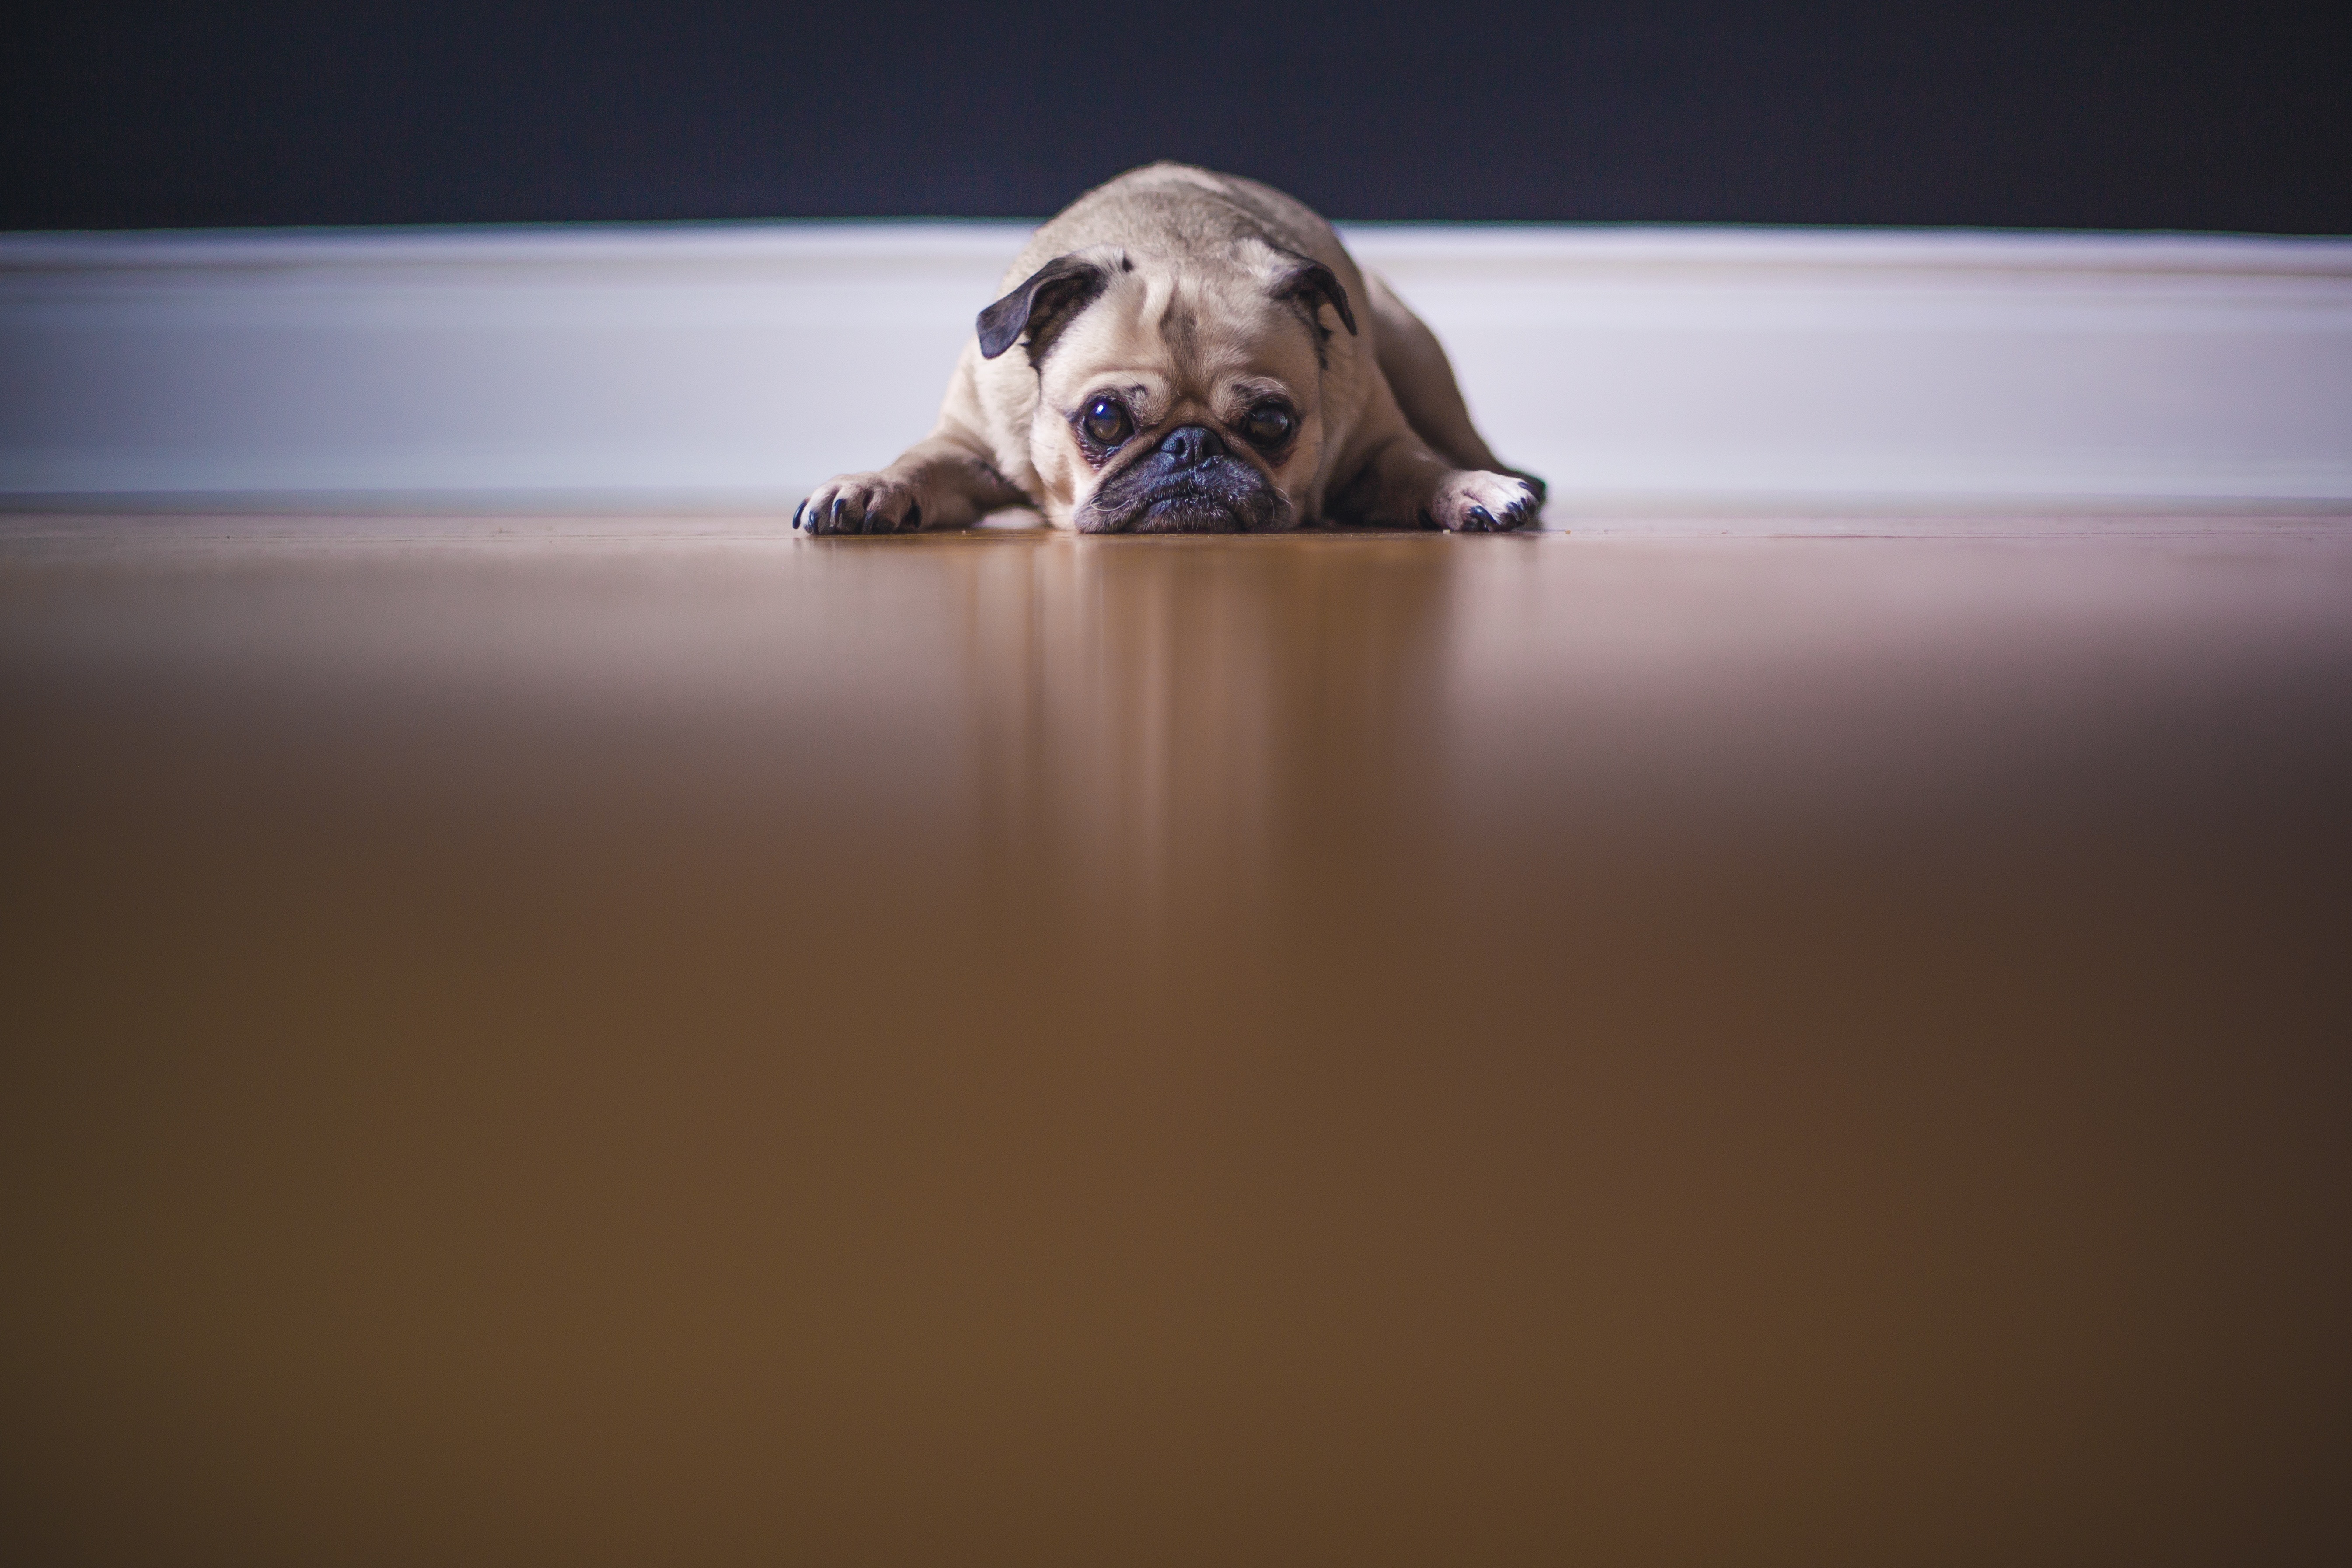
floor, puppy, dog, animal, pet, mammal, black, pug, vertebrate, dog like mammal